Taipei

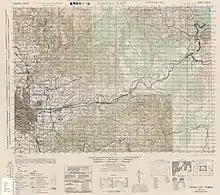
Map of eastern Taipei (labeled as TAIHOKU) and nearby areas (AMS, 1944)

Prior to the significant influx of Han Chinese colonists, the region of Taipei Basin was mainly inhabited by the Ketagalan, a Plains Indigenous people. The number of Han colonists gradually increased in the early 18th century under Qing dynasty rule after the government began permitting development in the area. In 1875, the northern part of the island was incorporated into the new Taipeh Prefecture.